2017 AAA Texas 500

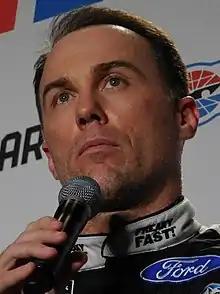
Kevin Harvick won the race.

NBCSN covered the race on the television side. Rick Allen and Dale Jarrett had the call in the regular booth for the race. Two–time Texas winner Jeff Burton and Steve Letarte had the call in the NBC's Stock Car Smarts Booth for the race. Dave Burns, Marty Snider and Kelli Stavast reported from pit lane during the race.